Northwestern Wildcats softball

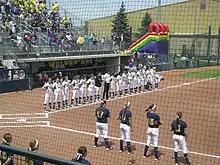
The 2013 team (in white) before a game against Michigan in Ann Arbor.

In 2002, Kate Drohan, former assistant coach under Sharon Drysdale, assumed head coaching duties. Drohan brought on board associate head coach, and twin sister, Caryl Drohan. After 23 seasons as Northwestern's head coach, Kate Drohan's Wildcats have five Big Ten Titles (including each of the past three regular season conference crowns), three Women's College World Series appearances (including one National Championship appearance), seven NCAA Regional Championships, 17 NCAA Tournament appearances, 19 All-America nods, five Big Ten Freshman of the Year awards, six Big Ten Player of the Year awards, and five Big Ten Pitcher of the Year accolades. Drohan has been named Big Ten Coach of the Year six times. Her 2006 coaching staff- including Caryl Drohan, Tori Nyberg, and Amanda Rivera- was the Speedline/National Fastpitch Coaches Association Coaching Staff of the Year.